Ruth Dayan

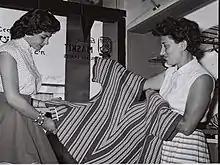
Dayan with Miss Israel 1956, Sarah Tal, showing Maskit's designs, 1956

In 1954, Dayan founded Maskit, a fashion and decorative arts house that provided her with a way of creating jobs for new immigrants and preserving Jewish ethnic crafts and culture of the various communities living in Israel. In 1955, Dayan met fashion designer Finy Leitersdorf, who designed clothes and accessories for Maskit for 15 years. The two collaborated on a joint exhibit of Maskit designs at the Dizengoff Museum (today the Tel Aviv Museum). Maskit went on to have ten stores in Israel and one in New York, and supported over 2000 families. Its products were sold at department stores in the United States, and its fashions were used in galas and fundraisers for Israel Bonds.